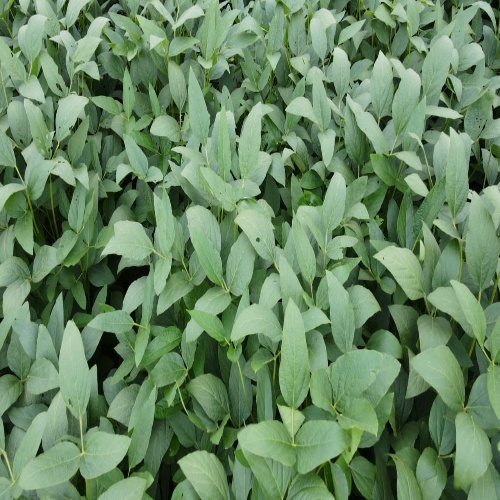
Label: Diabrotica_speciosa